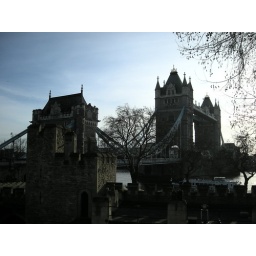
180 degree rotation from DSCN0482[1]. Tower bridge shot from within the tower of london (north side of the Thames).